Luang Prabang Range

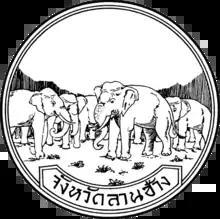
Seal of Lan Chang Province (1941-45)

In 1904 the Laotian area of the range was ceded from Siam to the French Indochina colony. Following the Franco-Thai War in 1941 it was annexed by Thailand again under the name Lan Chang (Million Elephants) Province, but returned to its pre-war status in 1946 following the 1946 Washington Accord.